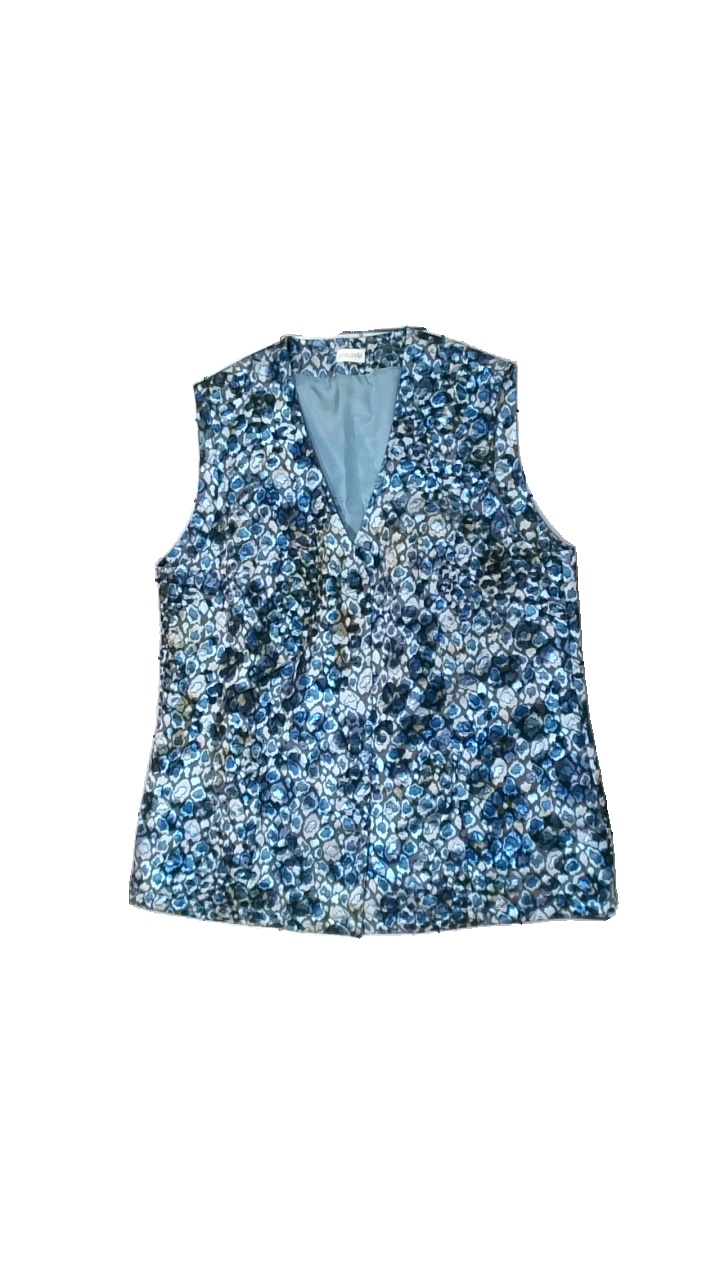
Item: Vest (Ladies)
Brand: Atelier
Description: Multicolored vest with animal print
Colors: Blue, Black, White, Multicolor
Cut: Regular
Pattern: Animal print
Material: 67% cotton, 33% polyester
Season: All
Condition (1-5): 5
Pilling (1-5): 5
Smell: Minor
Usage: Reuse
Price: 50-100